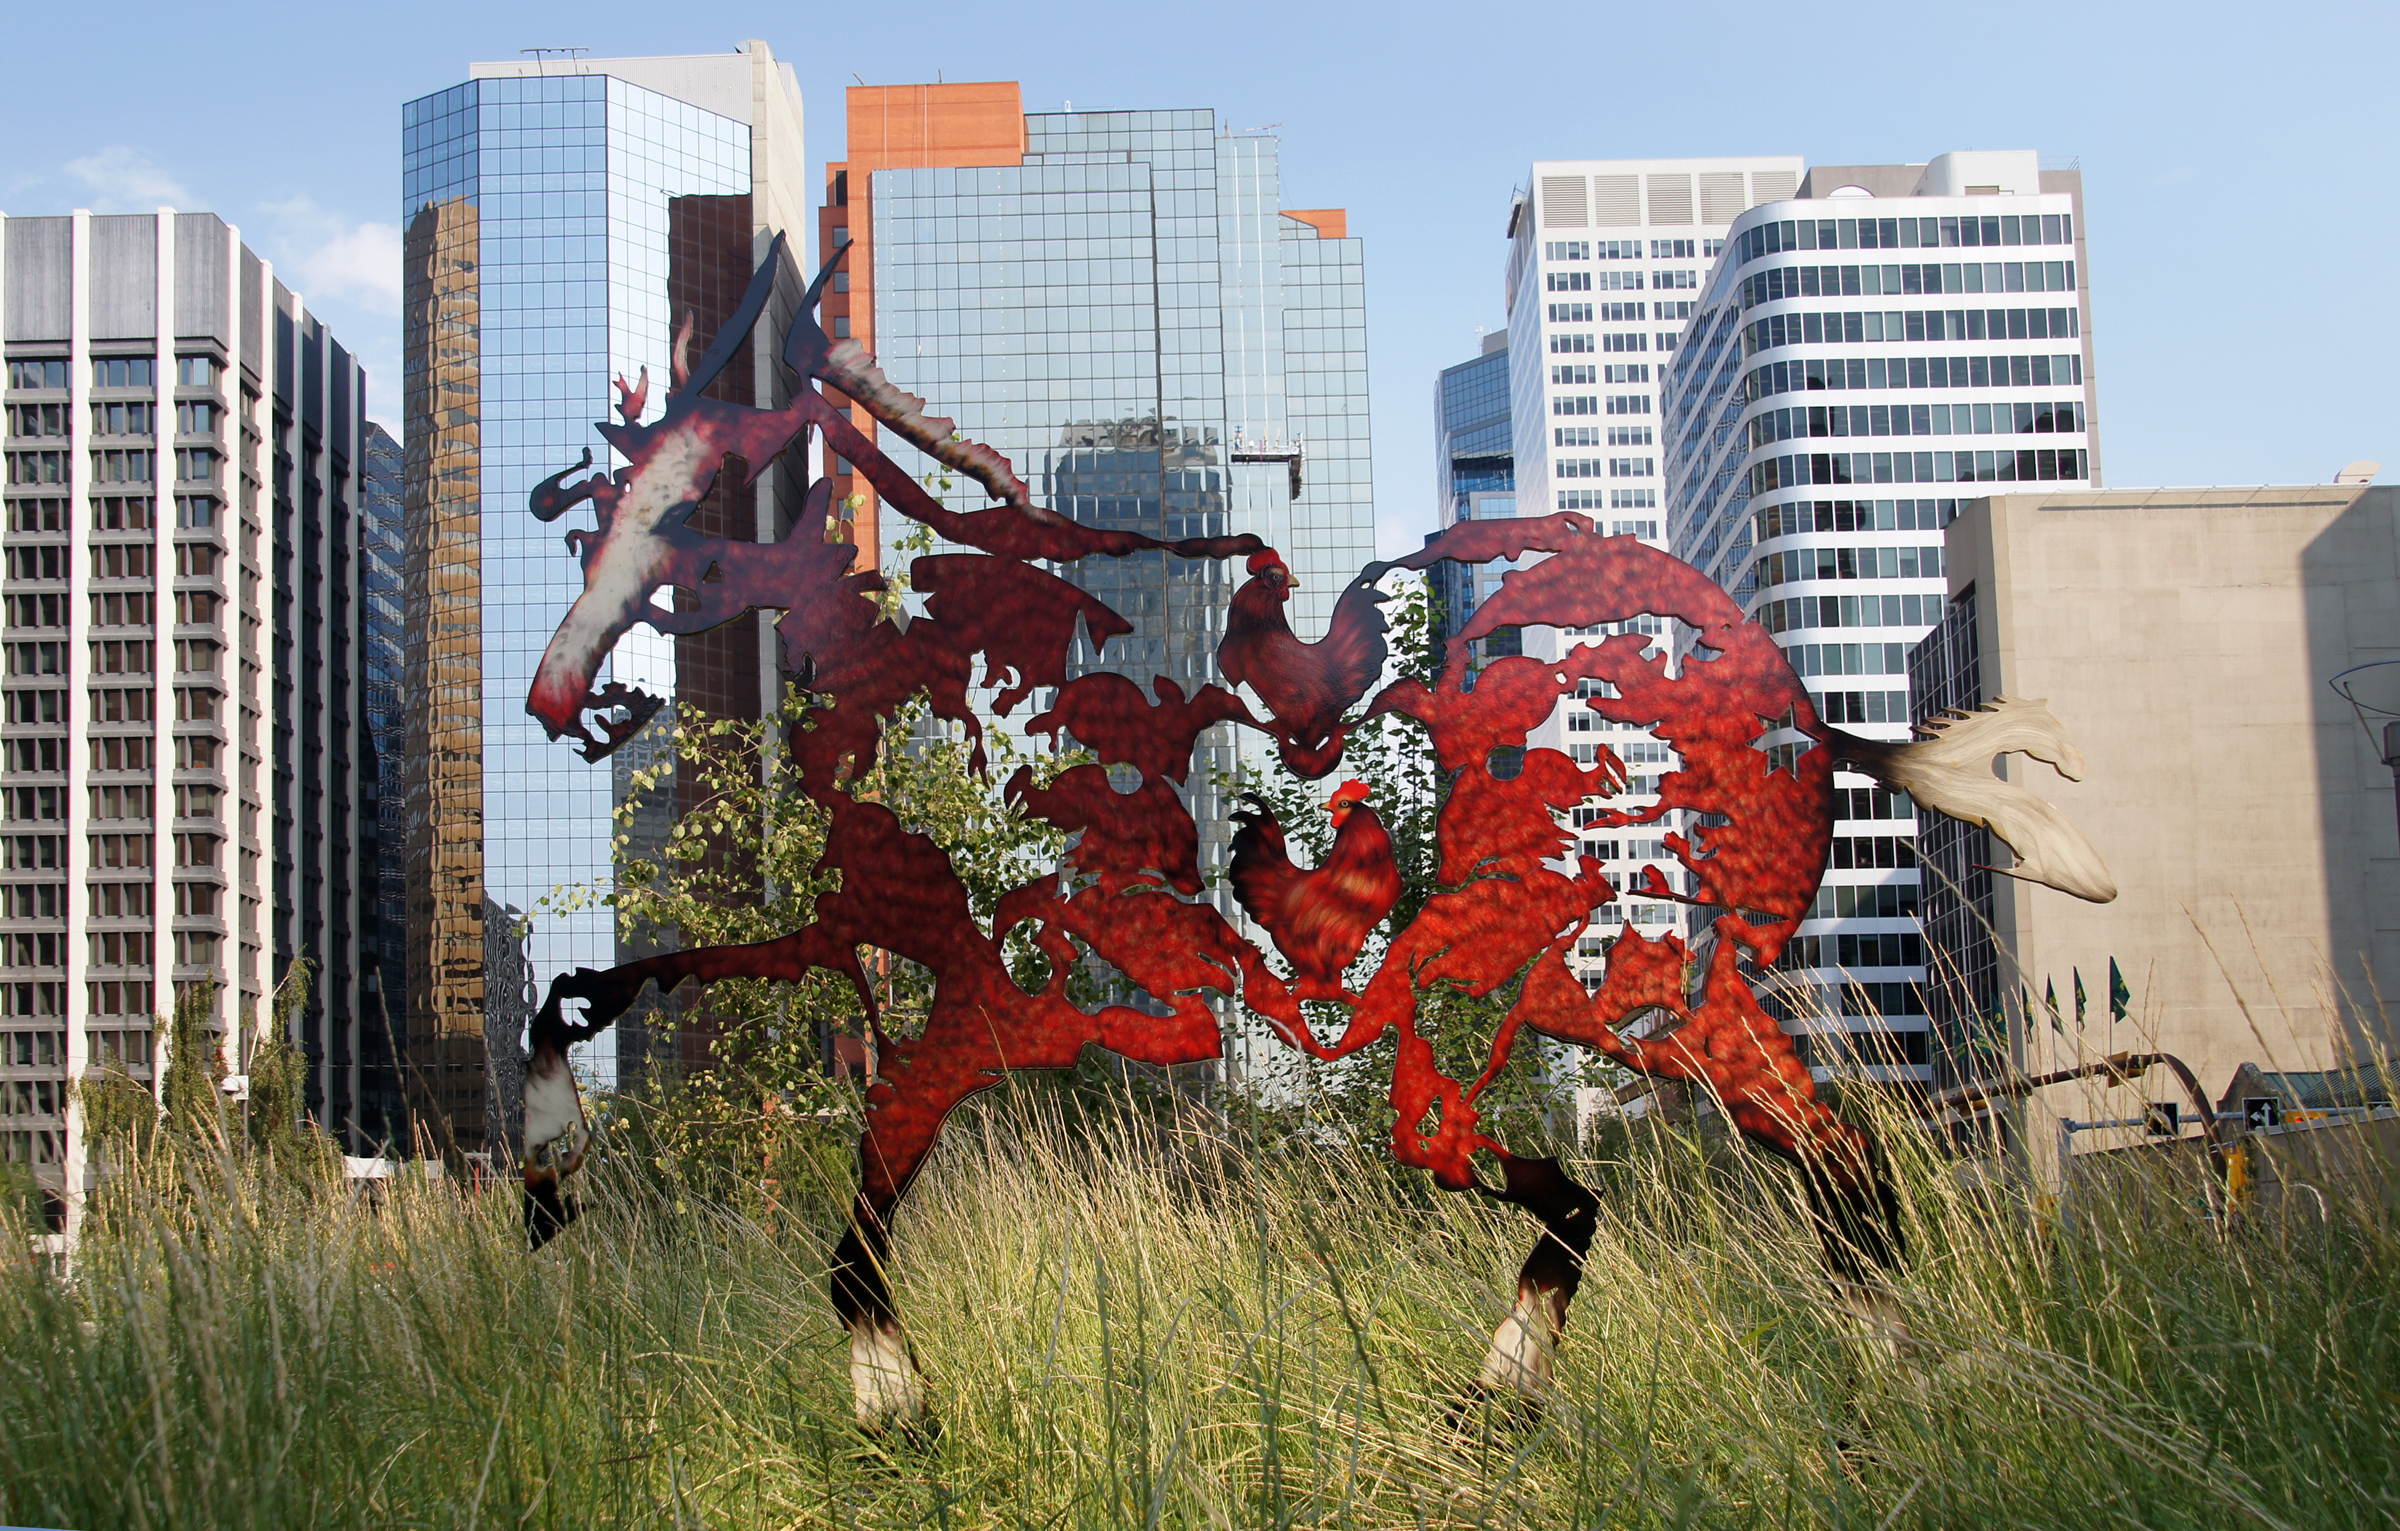
architecture, flower, city, sculpture, horses, art, canada, mural, calgary, publicartworks, sonydslra580, alberta, tamron18270mmpzd, joefafard, urban area, human settlement